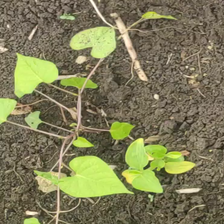
Weed species: Obscure_morning _glory(Ipomoea obscura)